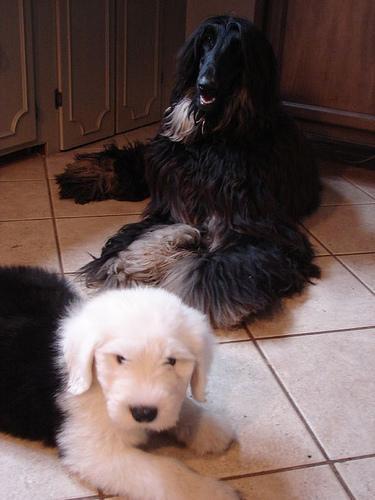
Old_English_sheepdog